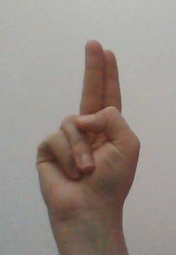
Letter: taa